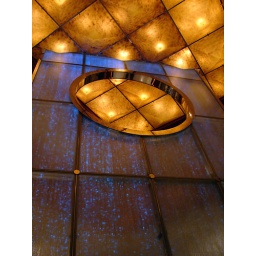
Kyoto, Japan: wall of color-changing water in the lobby of our hotel